Sauropelta

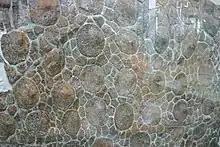
Close up of armour, AMNH

Despite the naming of "Sauropelta" two years earlier, confusion arose in 1972 when the name "Peltosaurus" was inadvertently published as the caption of a photograph of AMNH 3036. Although Brown never published a name or description for the remains which are now known as "Sauropelta edwardsorum", "Peltosaurus" was the name he informally used in lectures and museum exhibits. However, the name "Peltosaurus" was preoccupied by a genus of North American lizard from an extinct branch of the modern family Anguidae (the alligator lizards and the legless glass lizards) and is no longer used to refer to the dinosaur.